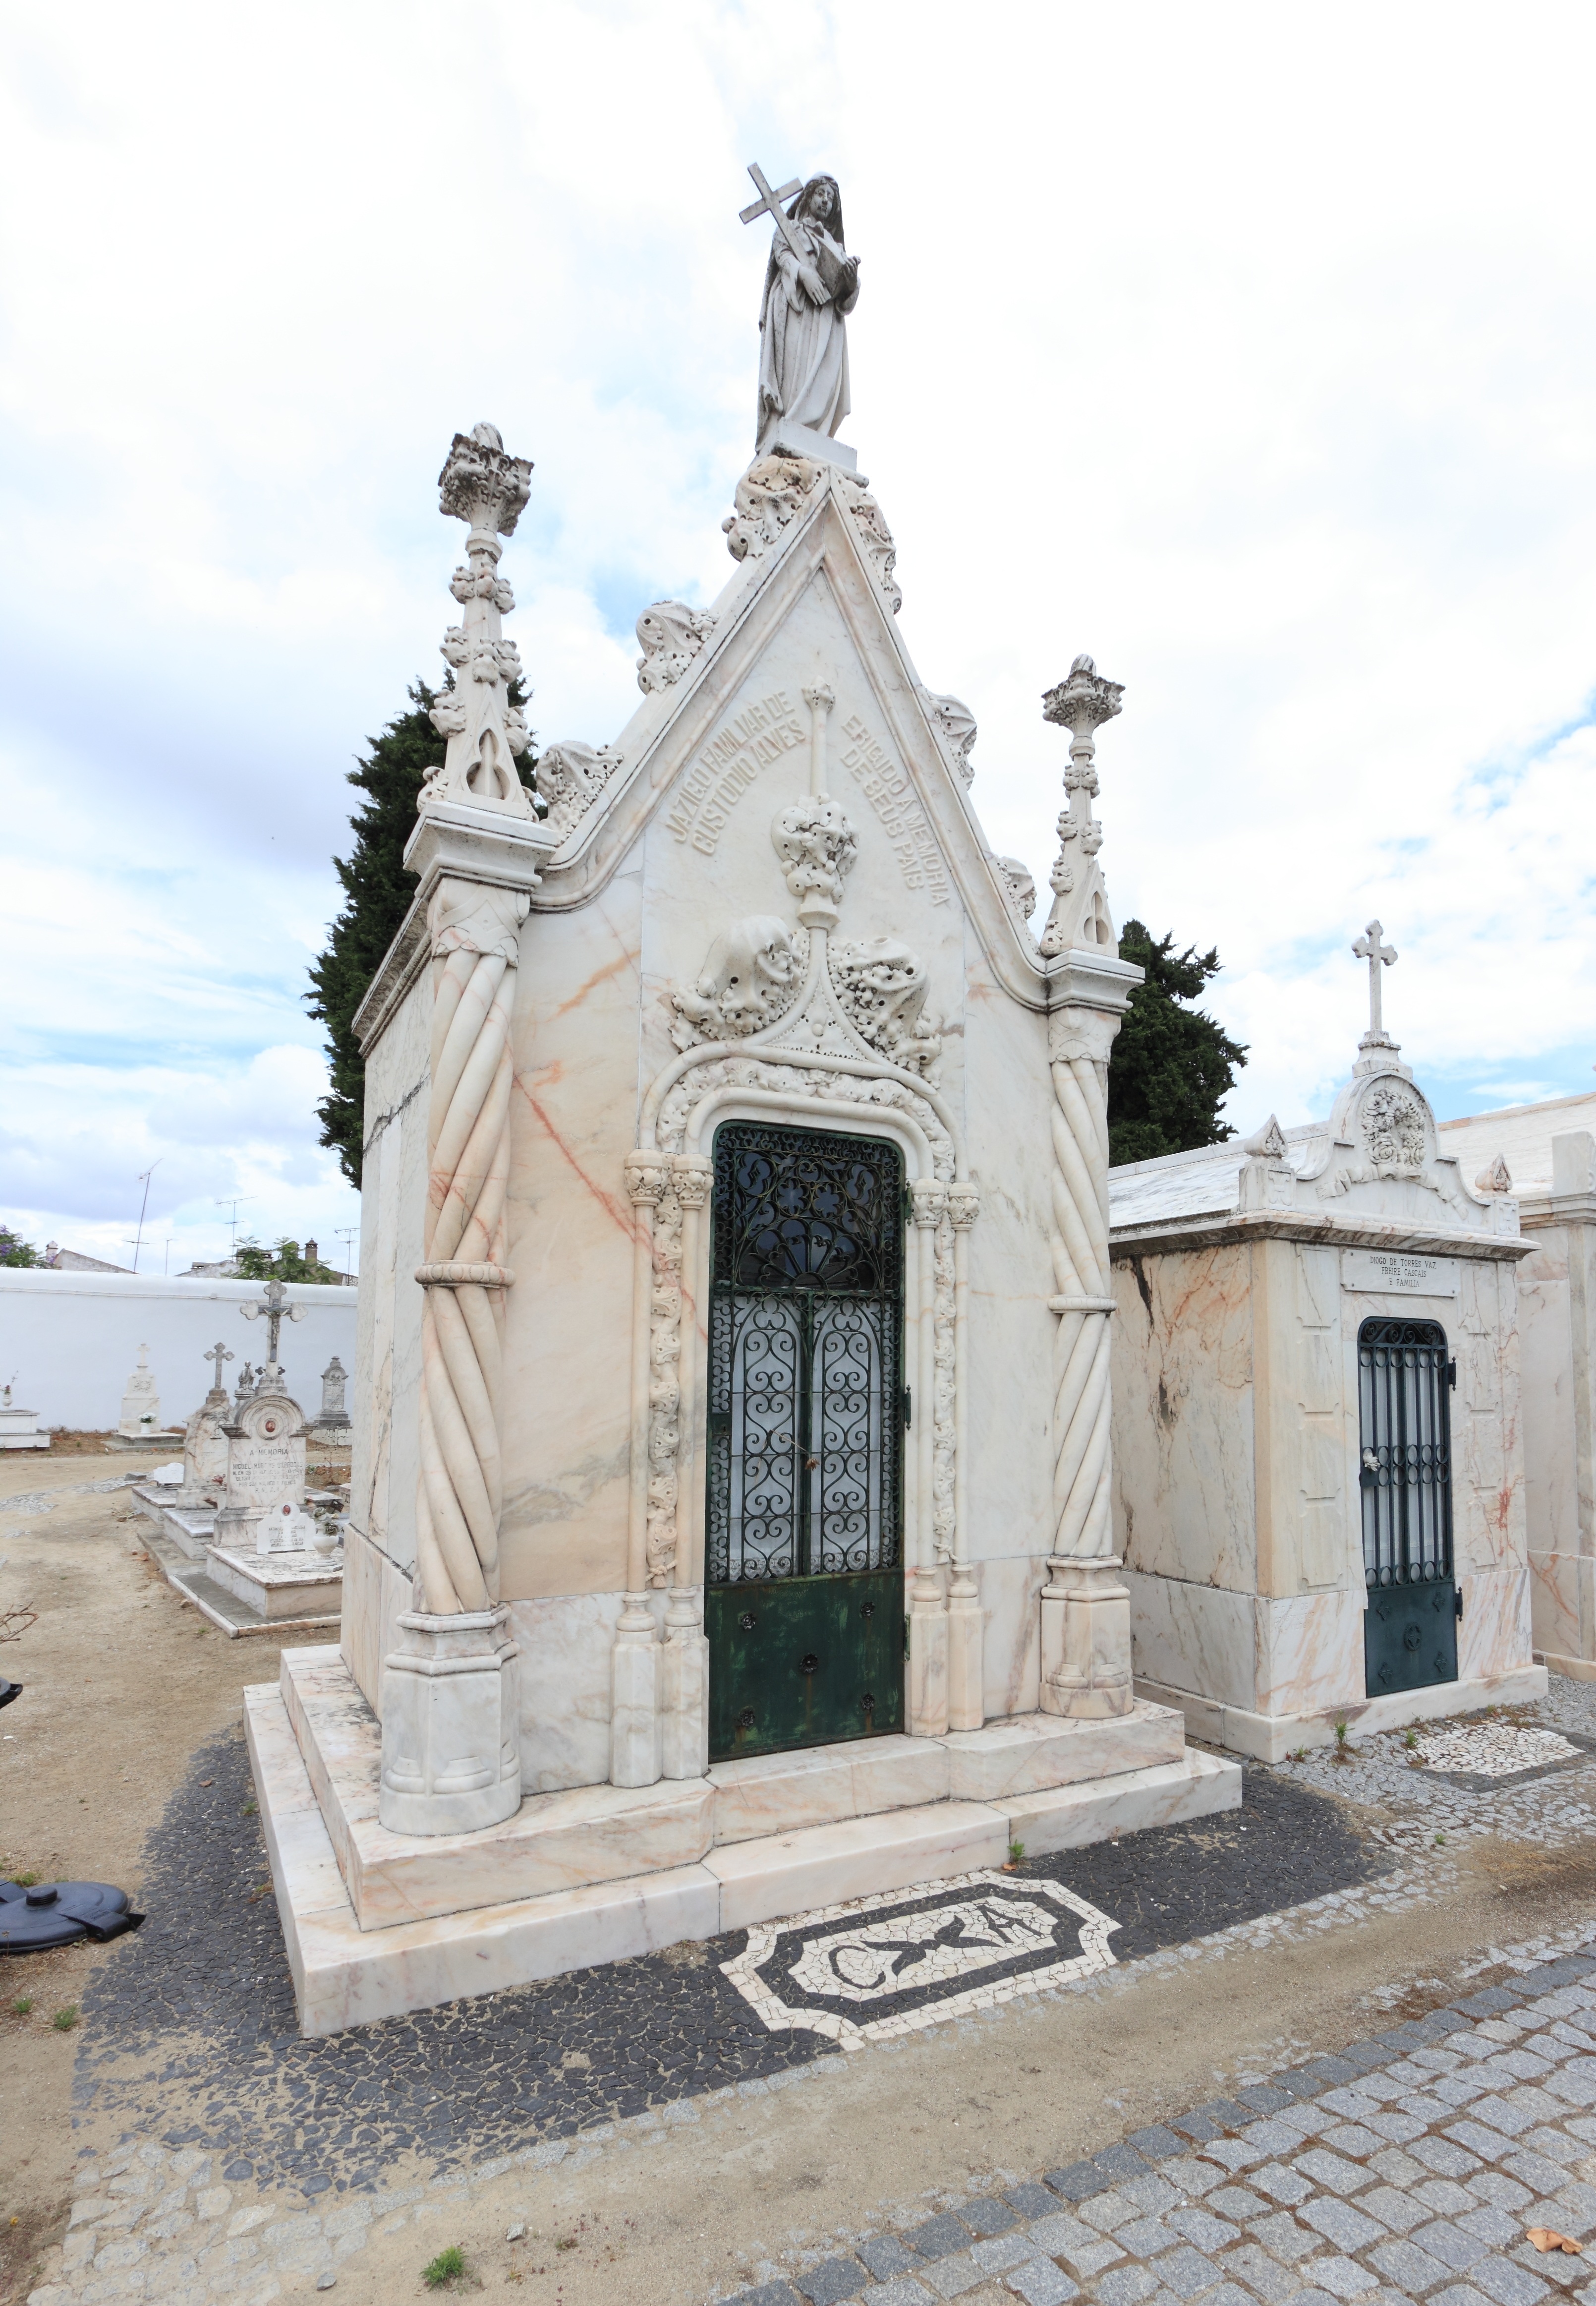
building, monument, statue, church, chapel, cemetery, place of worship, temple, portugal, evora, historic site, ancient history